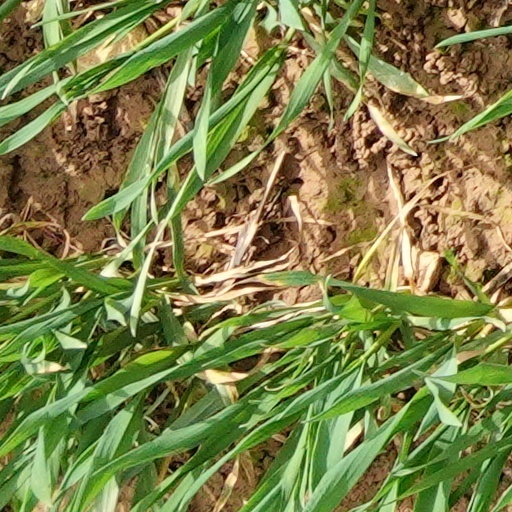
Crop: wheat